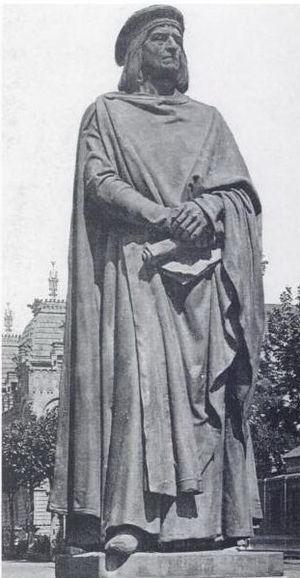
Bernat Desclot, historien catalan, probablement originaire de la vicomté de Castelnou, Roussillon. Il a vécu dans la seconde moitié du XIIIᵉ siècle.